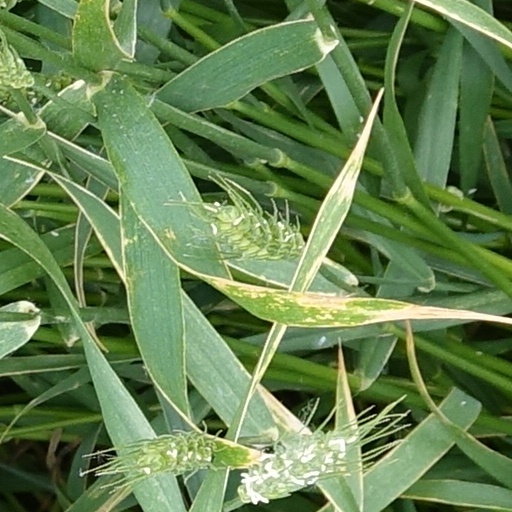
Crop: wheat